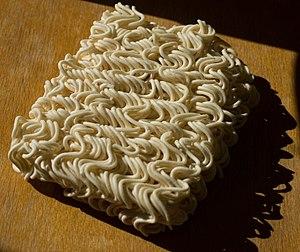
Voici une liste des inventions et des découvertes japonaises. Bien que les Japonais aient contribué dans un certain nombre de domaines, le pays joue surtout un rôle central dans la révolution numérique depuis les années 1970, avec de nombreuses technologies révolutionnaires et répandues dans les domaines de l'électronique et de la robotique introduites par les entreprises et les entrepreneurs japonais. La culture populaire japonaise, fortement façonnée par ses technologies électroniques, influence également considérablement la jeunesse occidentale.